Pittman Center, Tennessee

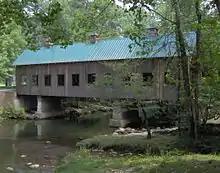
Emert's Cove Covered Bridge in Pittman Center spans the Middle Fork of the Little Pigeon River.

As of the 2020 United States census, there were 454 people, 212 households, and 148 families residing in the town.